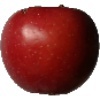
Label: Apple Braeburn 1